Sigma Iota Alpha

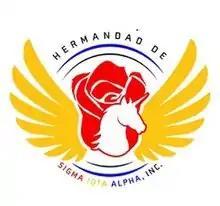
Sigma Iota Alpha logo

The foundations for the sorority began to be set across its four founding campuses in 1985 through the aid of Alpha, Beta, Gamma, and Delta chapters of the modern day iteration of Phi Iota Alpha. Its Greek-lettered designation can be derived from the defunct fraternity Sigma Iota Alpha that was founded in April 1939 by former members of the aforementioned Phi Iota Alpha who chose to secede and become the American component of Fraternidad Sigma (Sigma Fraternity).